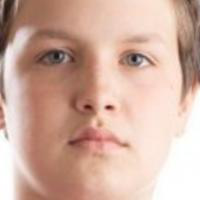
Age group: age 11-20